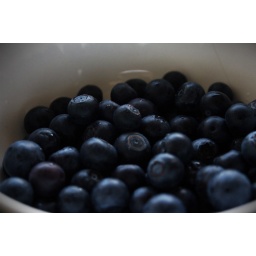
The market near our house sells super yummy blueberries for only 2 bucks. Sooo yummy.